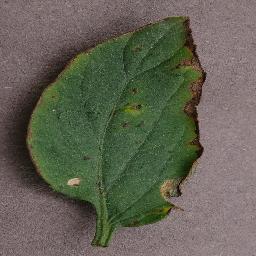
Label: Tomato___Bacterial_spot